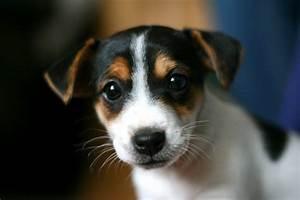
dog